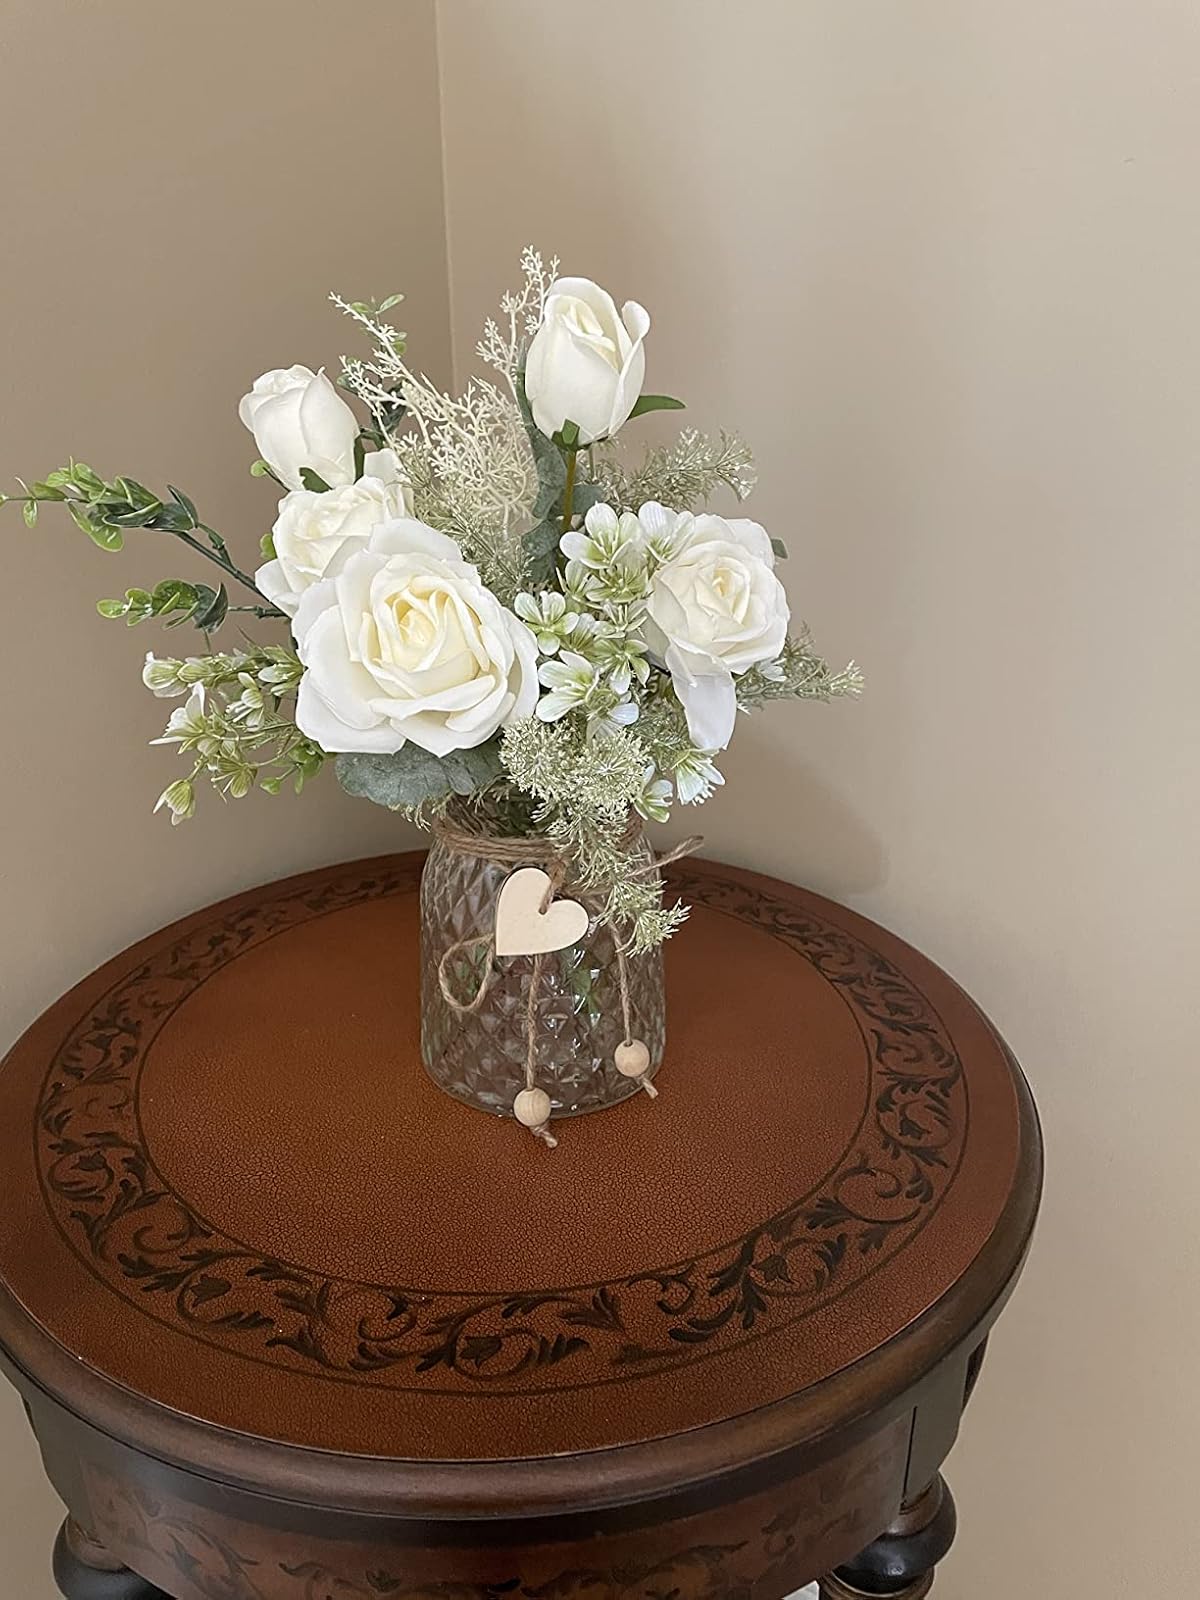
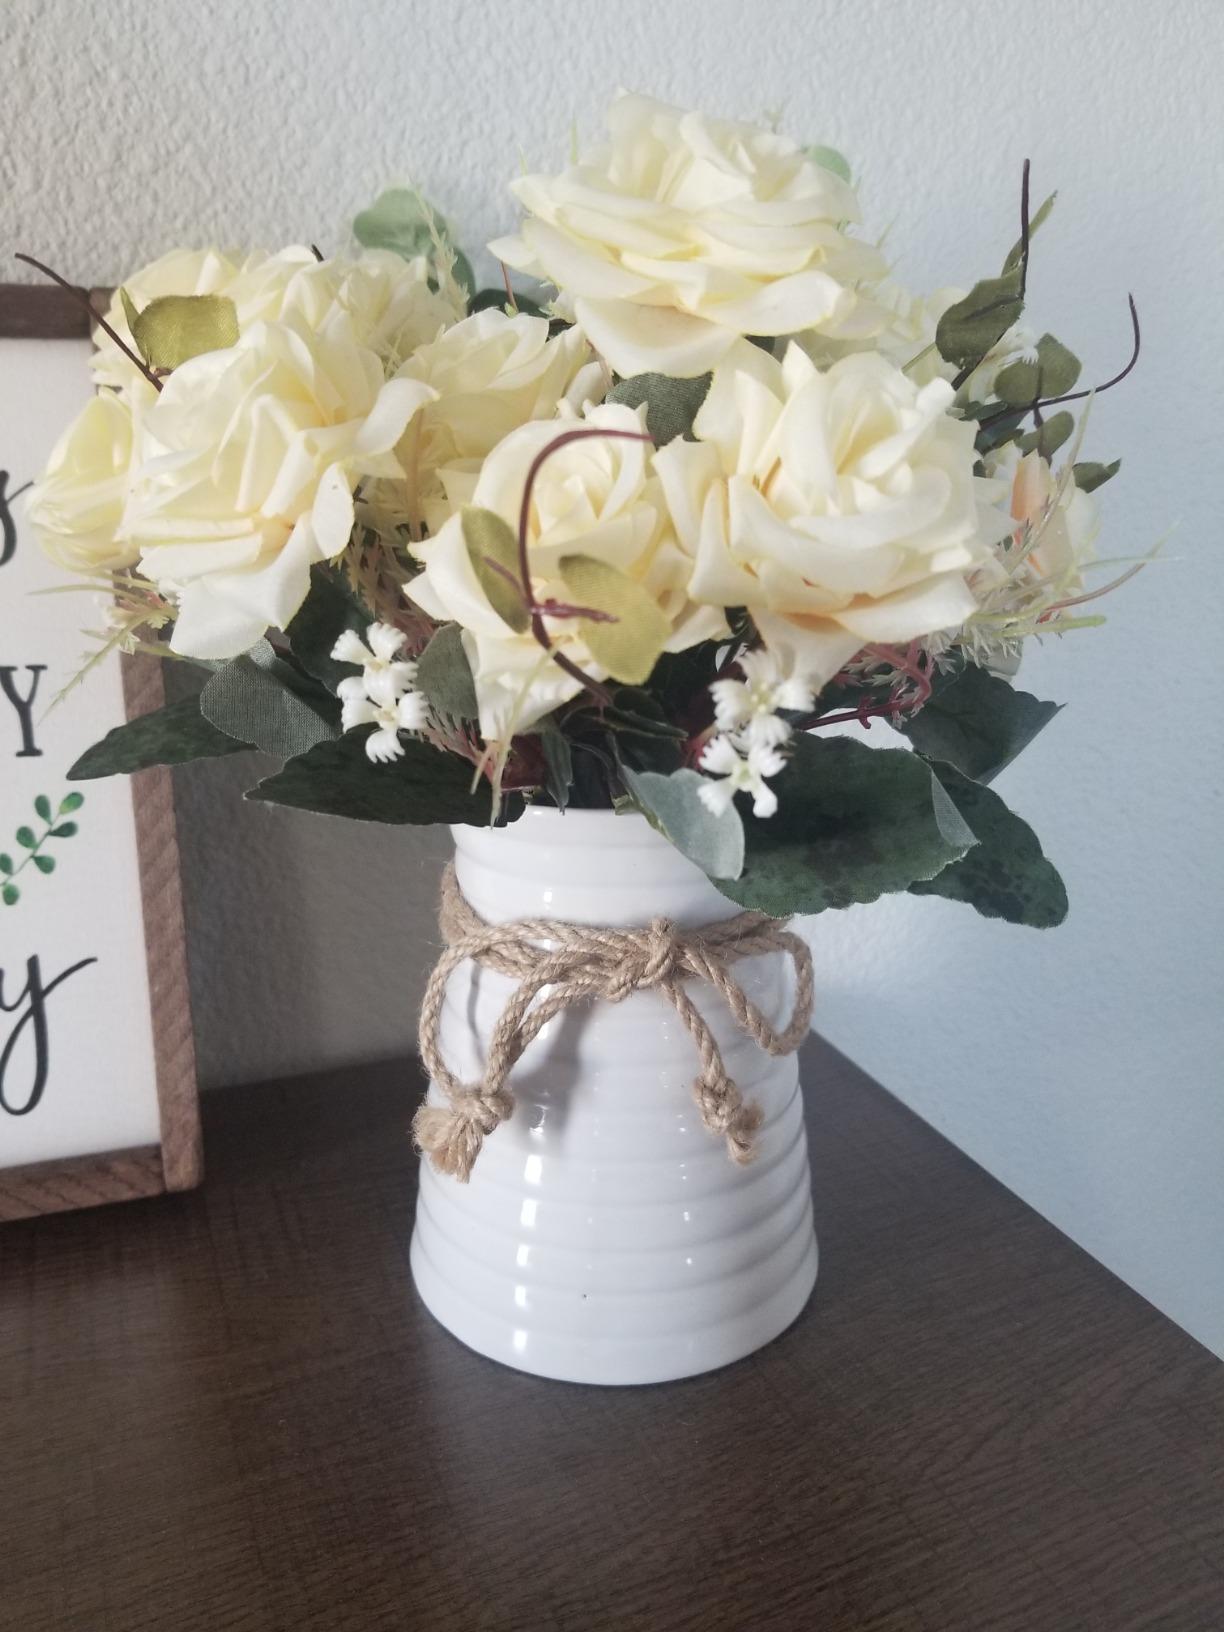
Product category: vase
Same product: no